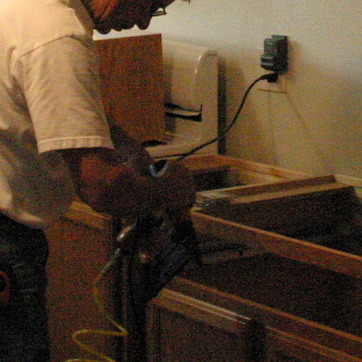
Material: skin